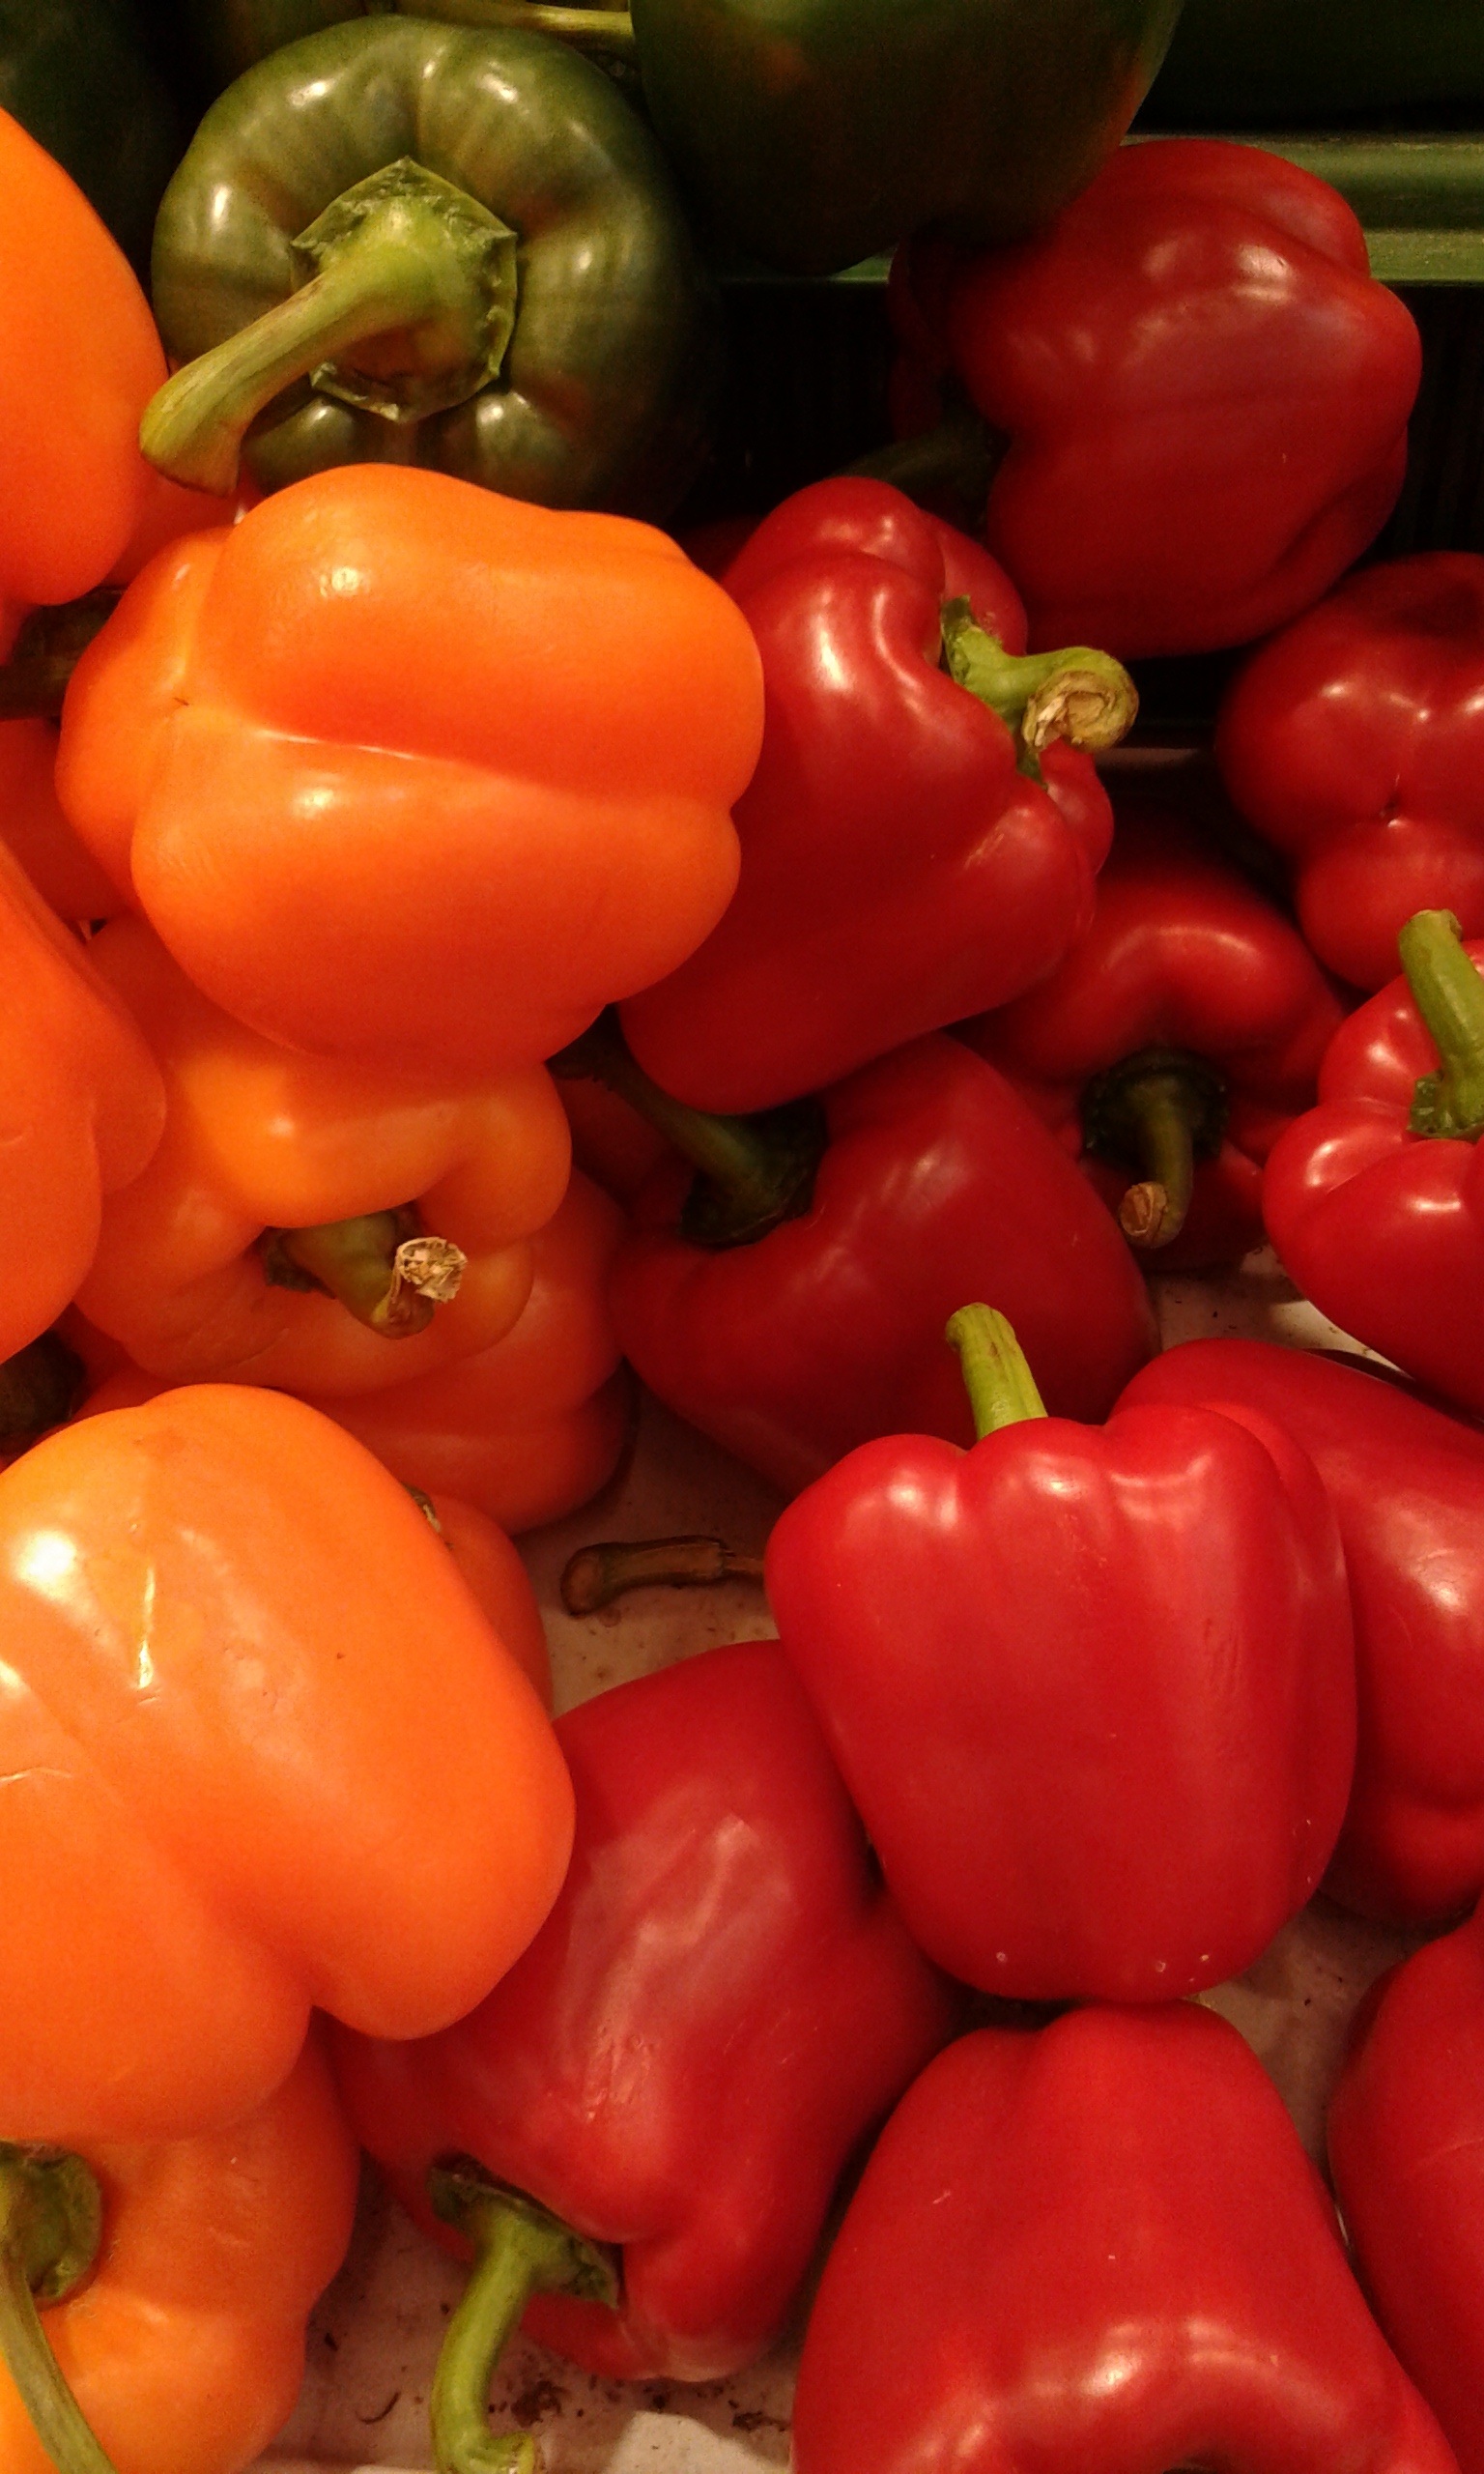
plant, fruit, food, red, produce, vegetable, vegetables, peppers, bell pepper, paprika, sweet peppers, flowering plant, chili pepper, cayenne pepper, land plant, peperoncini, bell peppers and chili peppers, pimiento, italian sweet pepper, red bell pepper, habanero chili